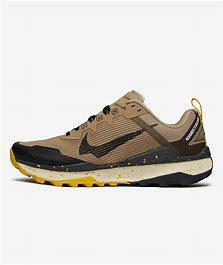
Brand: Nike
Model: Wildhorse 8